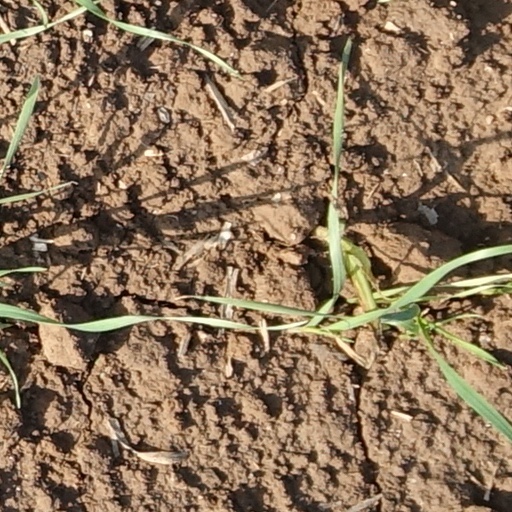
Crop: wheat